Landmarks in Paris

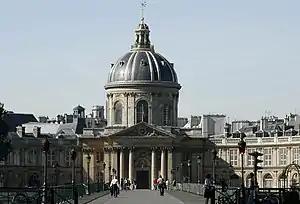
Académie française

The 4th arrondissement is located to the east of the 1st. Place de la Bastille (4th, 11th and 12th arrondissements, right bank) is a district of great historical significance, for not just Paris, but also all of France. Because of its symbolic value, the square has often been a site of political demonstrations, and it has a tall column commemorating the final resting place of the revolutionaries killed in 1830 and 1848.